Kells, County Meath

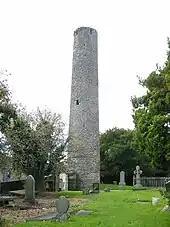
Abbey of Kells, Kells Round Tower dates from the 10th century

Close by the graveyard of St. Columba's church stands a small stone roofed oratory, known as St. Colmcille's House. This probably dates from the 11th century. Access to the monks' sleeping accommodation aloft is by ladder. This small rectangular building is positioned at one of the highest points in the town.